Marinens Flyvebaatfabrikk M.F.1

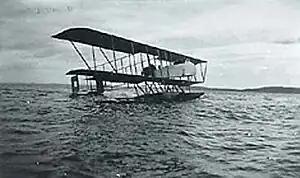
M.F.1

The Marinens Flyvebaatfabrikk M.F.1 was a two-seat biplane floatplane, the first aircraft produced by the Royal Norwegian Navy Air Service's aircraft factory Marinens Flyvebaatfabrikk in Horten, built after Maurice Farman's MF.7 design. The construction began in the summer of 1915, with plans borrowed from the Norwegian Army Air Service's aircraft factory at Kjeller.